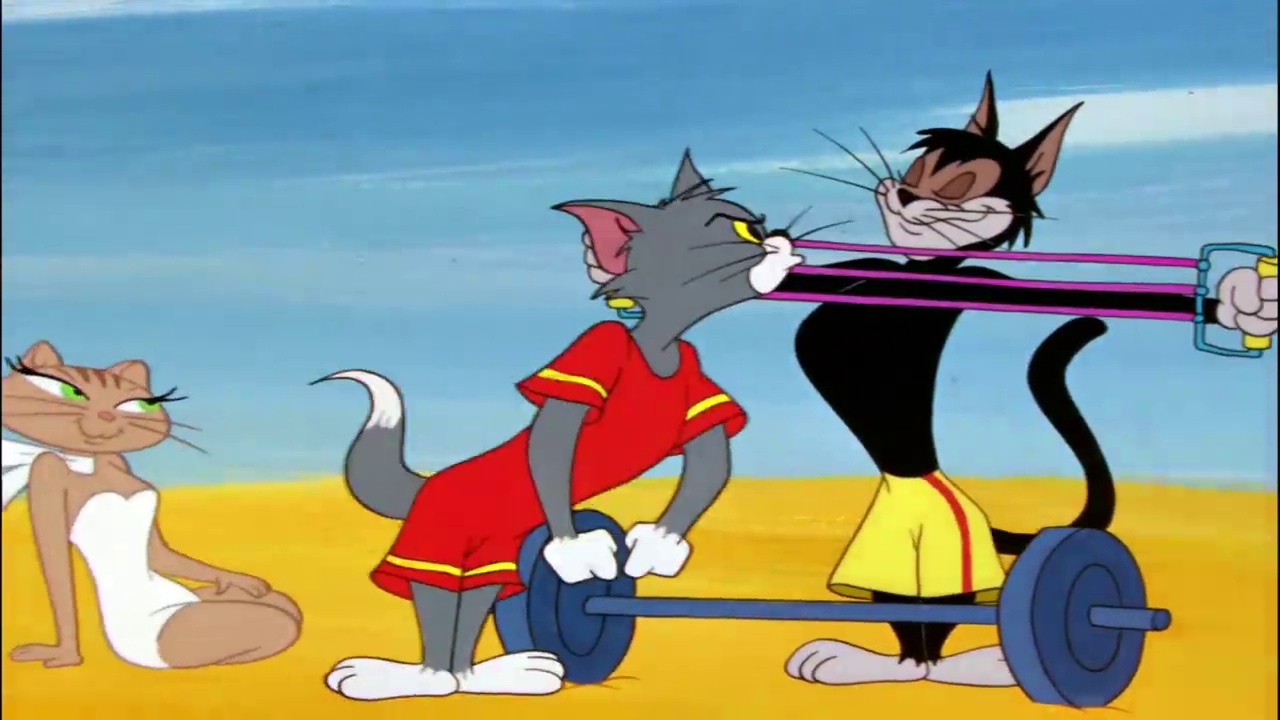
Portrait style: Cartoon Portrait